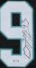
Number: 9